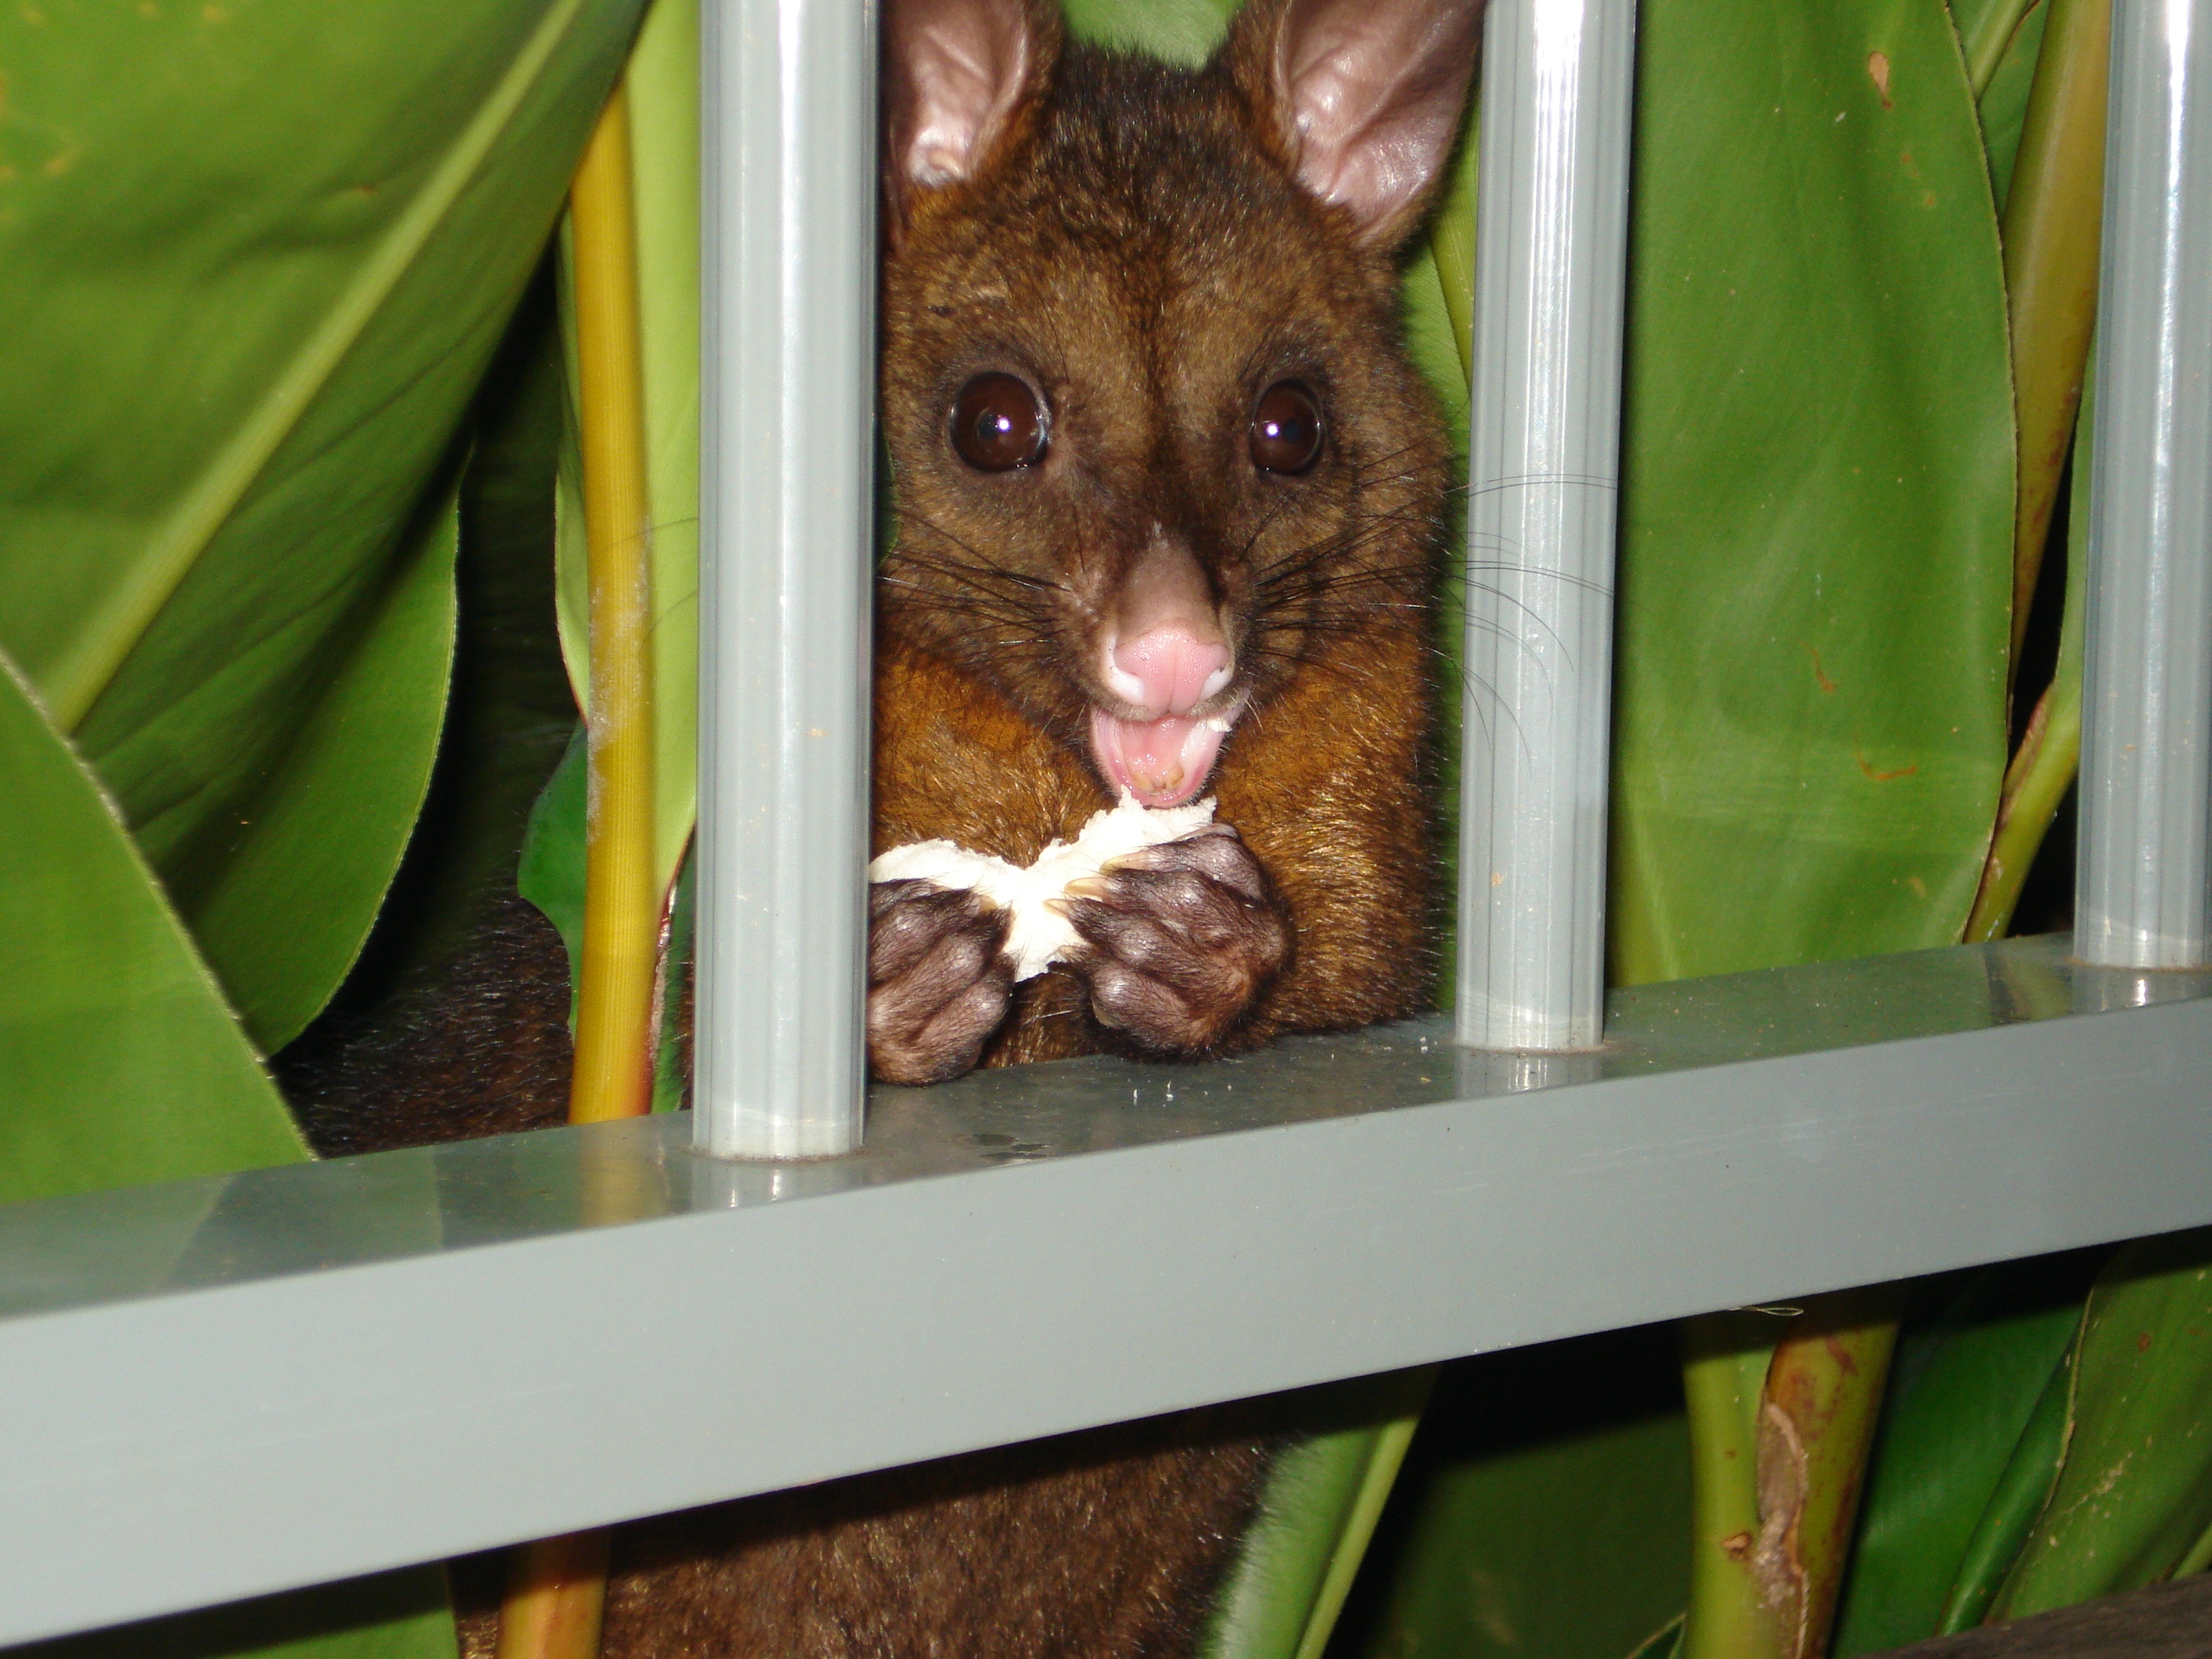
green, mammal, possum, fauna, australia, whiskers, vertebrate, marsupial, possum eating, hamilton island